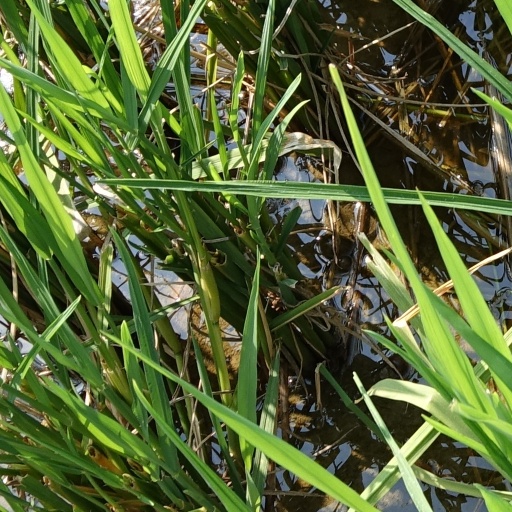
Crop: rice